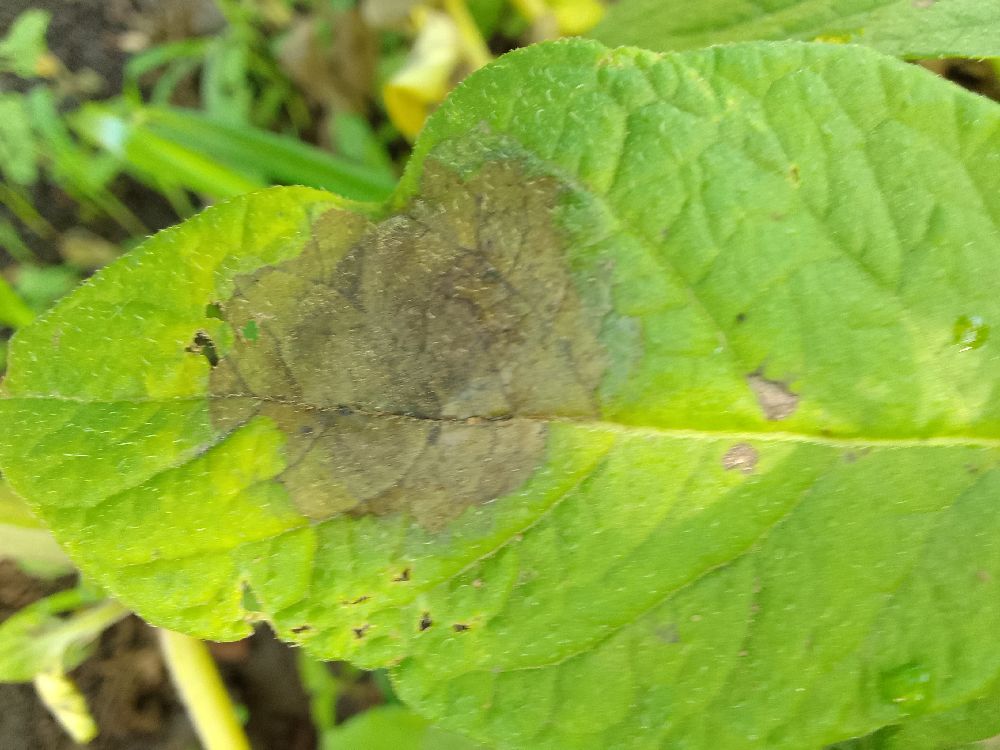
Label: Late blight